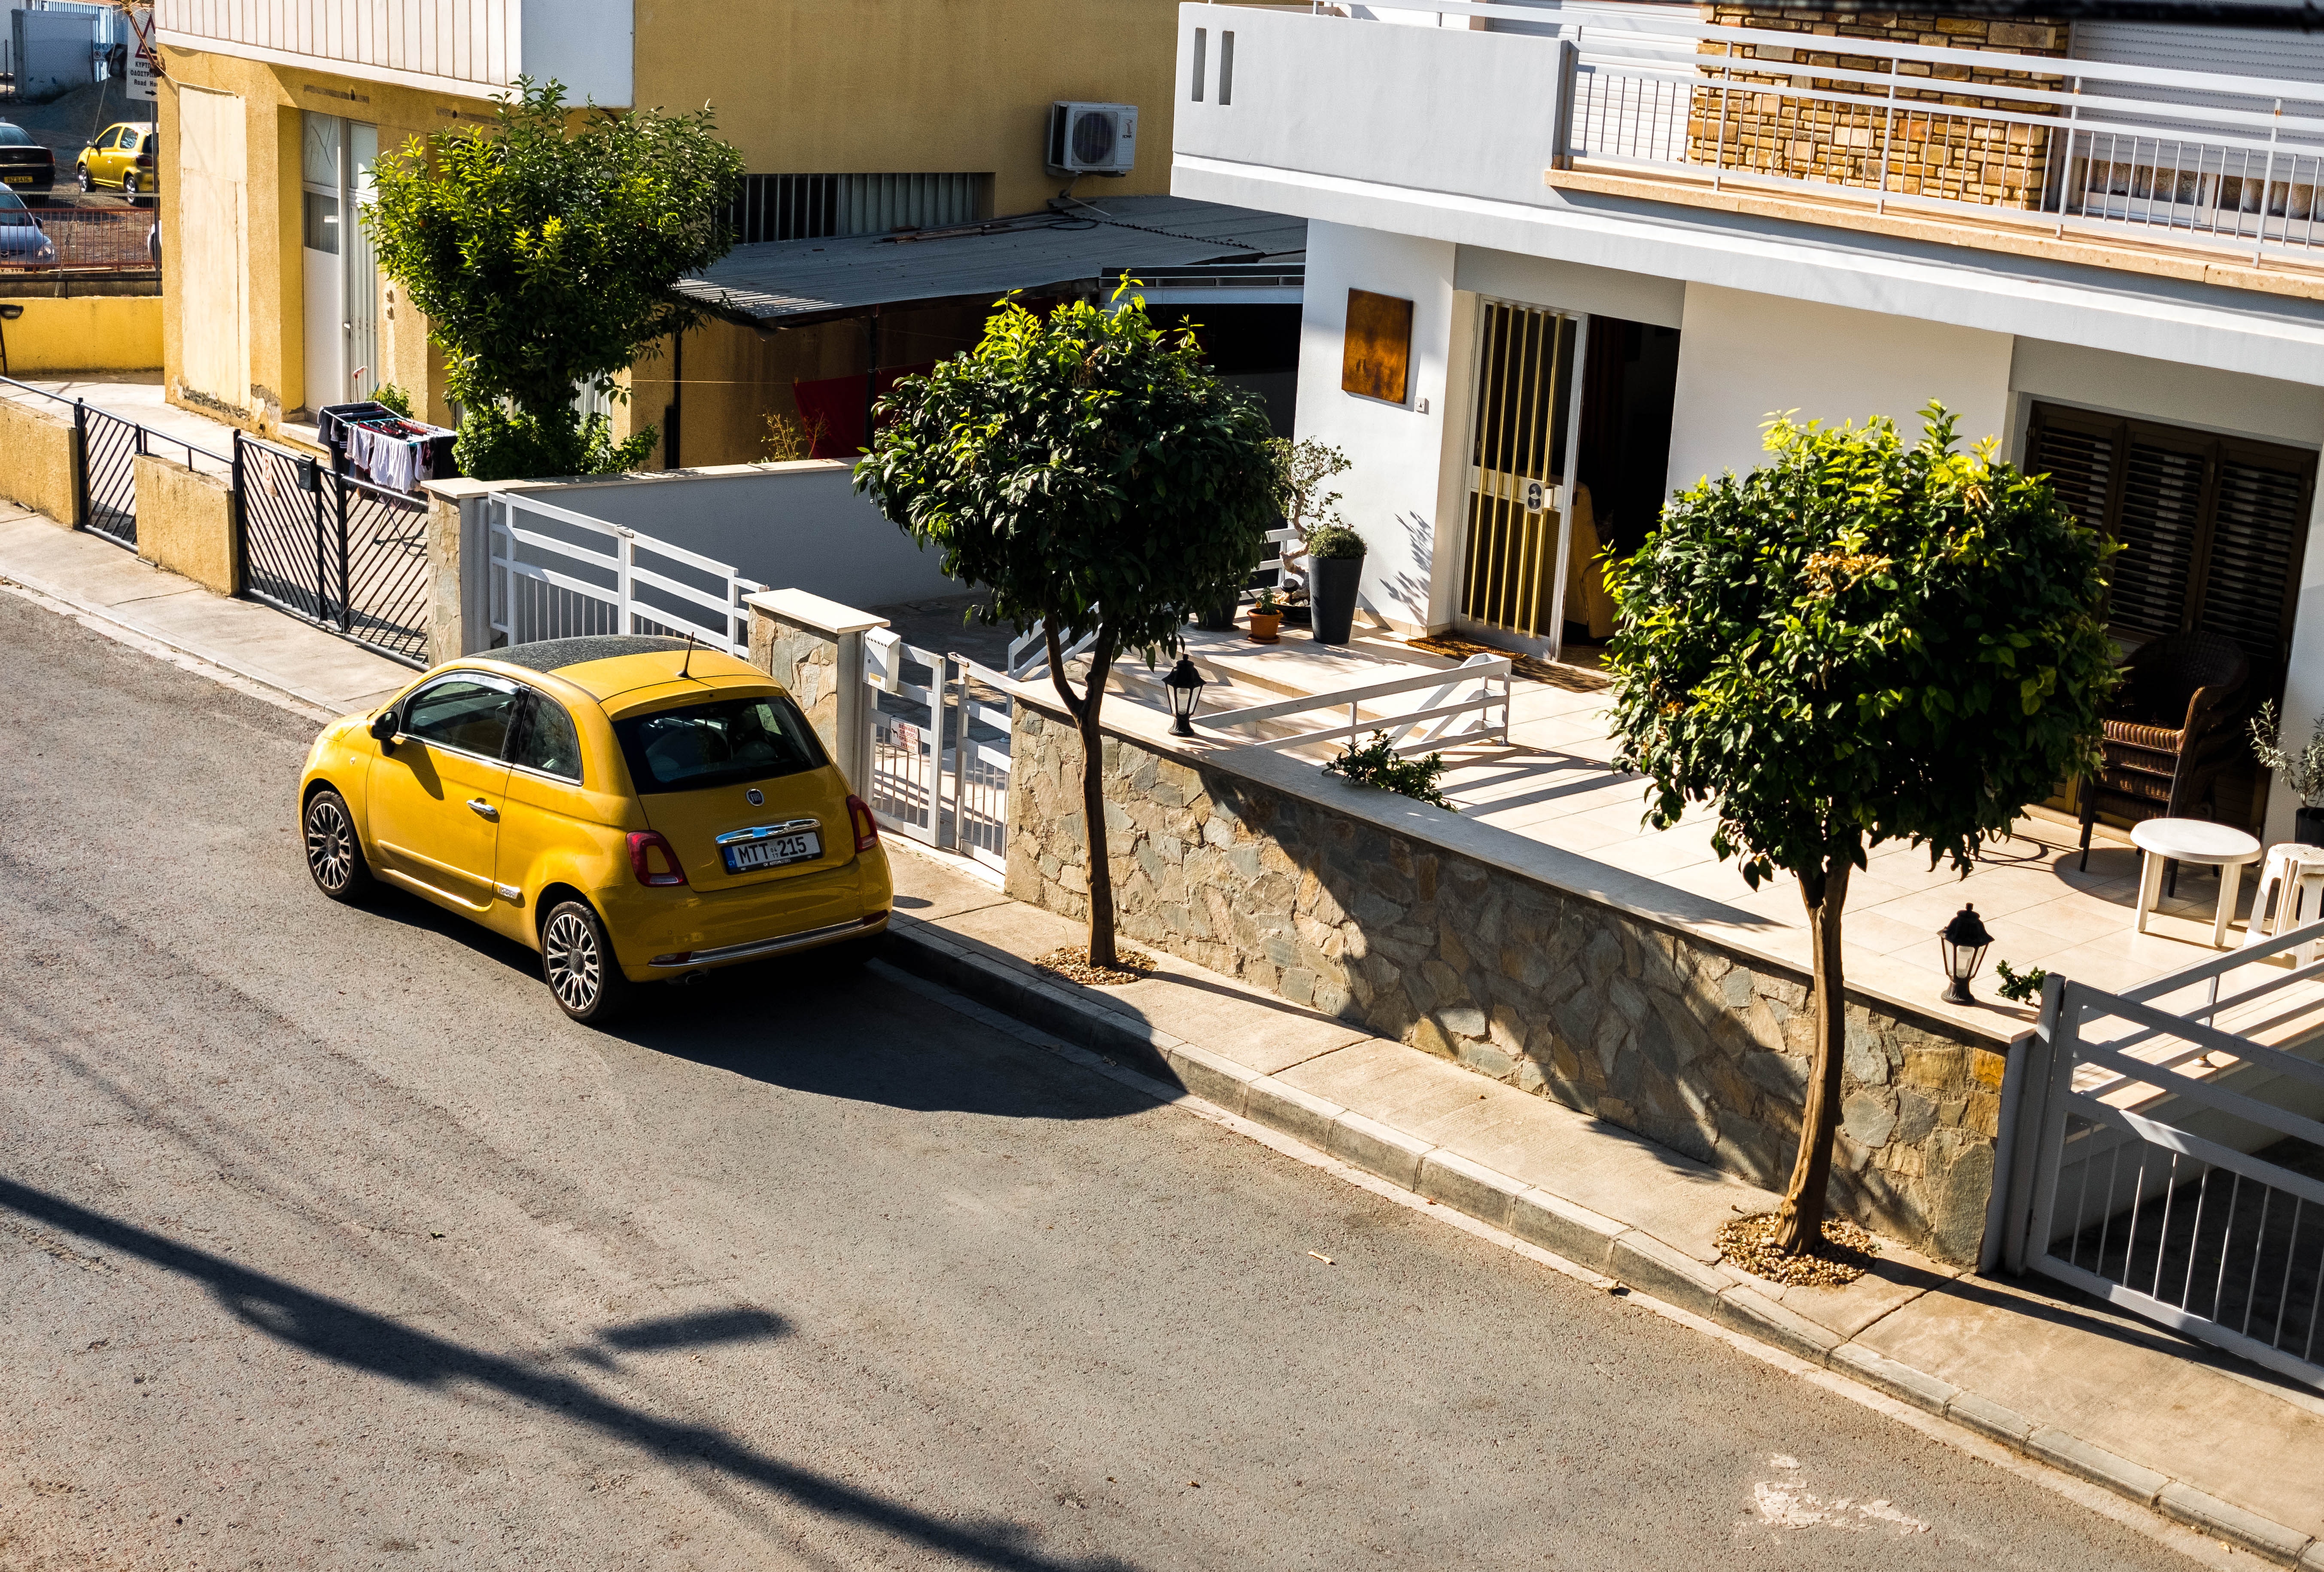
land vehicle, car, vehicle, yellow, property, mode of transport, transport, town, residential area, neighbourhood, house, city car, real estate, hatchback, street, taxi, asphalt, building, supermini, apartment, facade